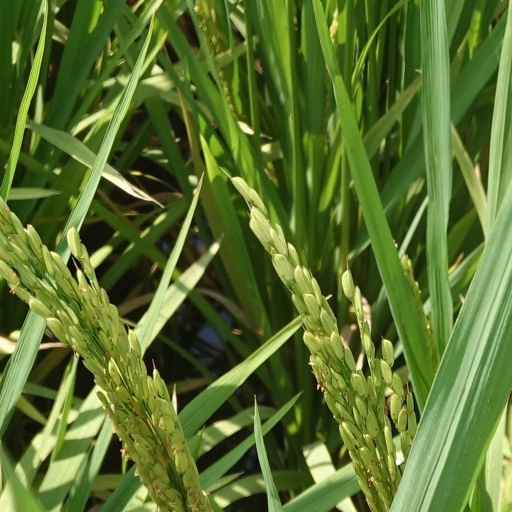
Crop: rice